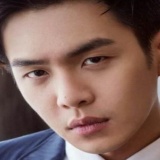
diễn viên Trương Nhược Quân